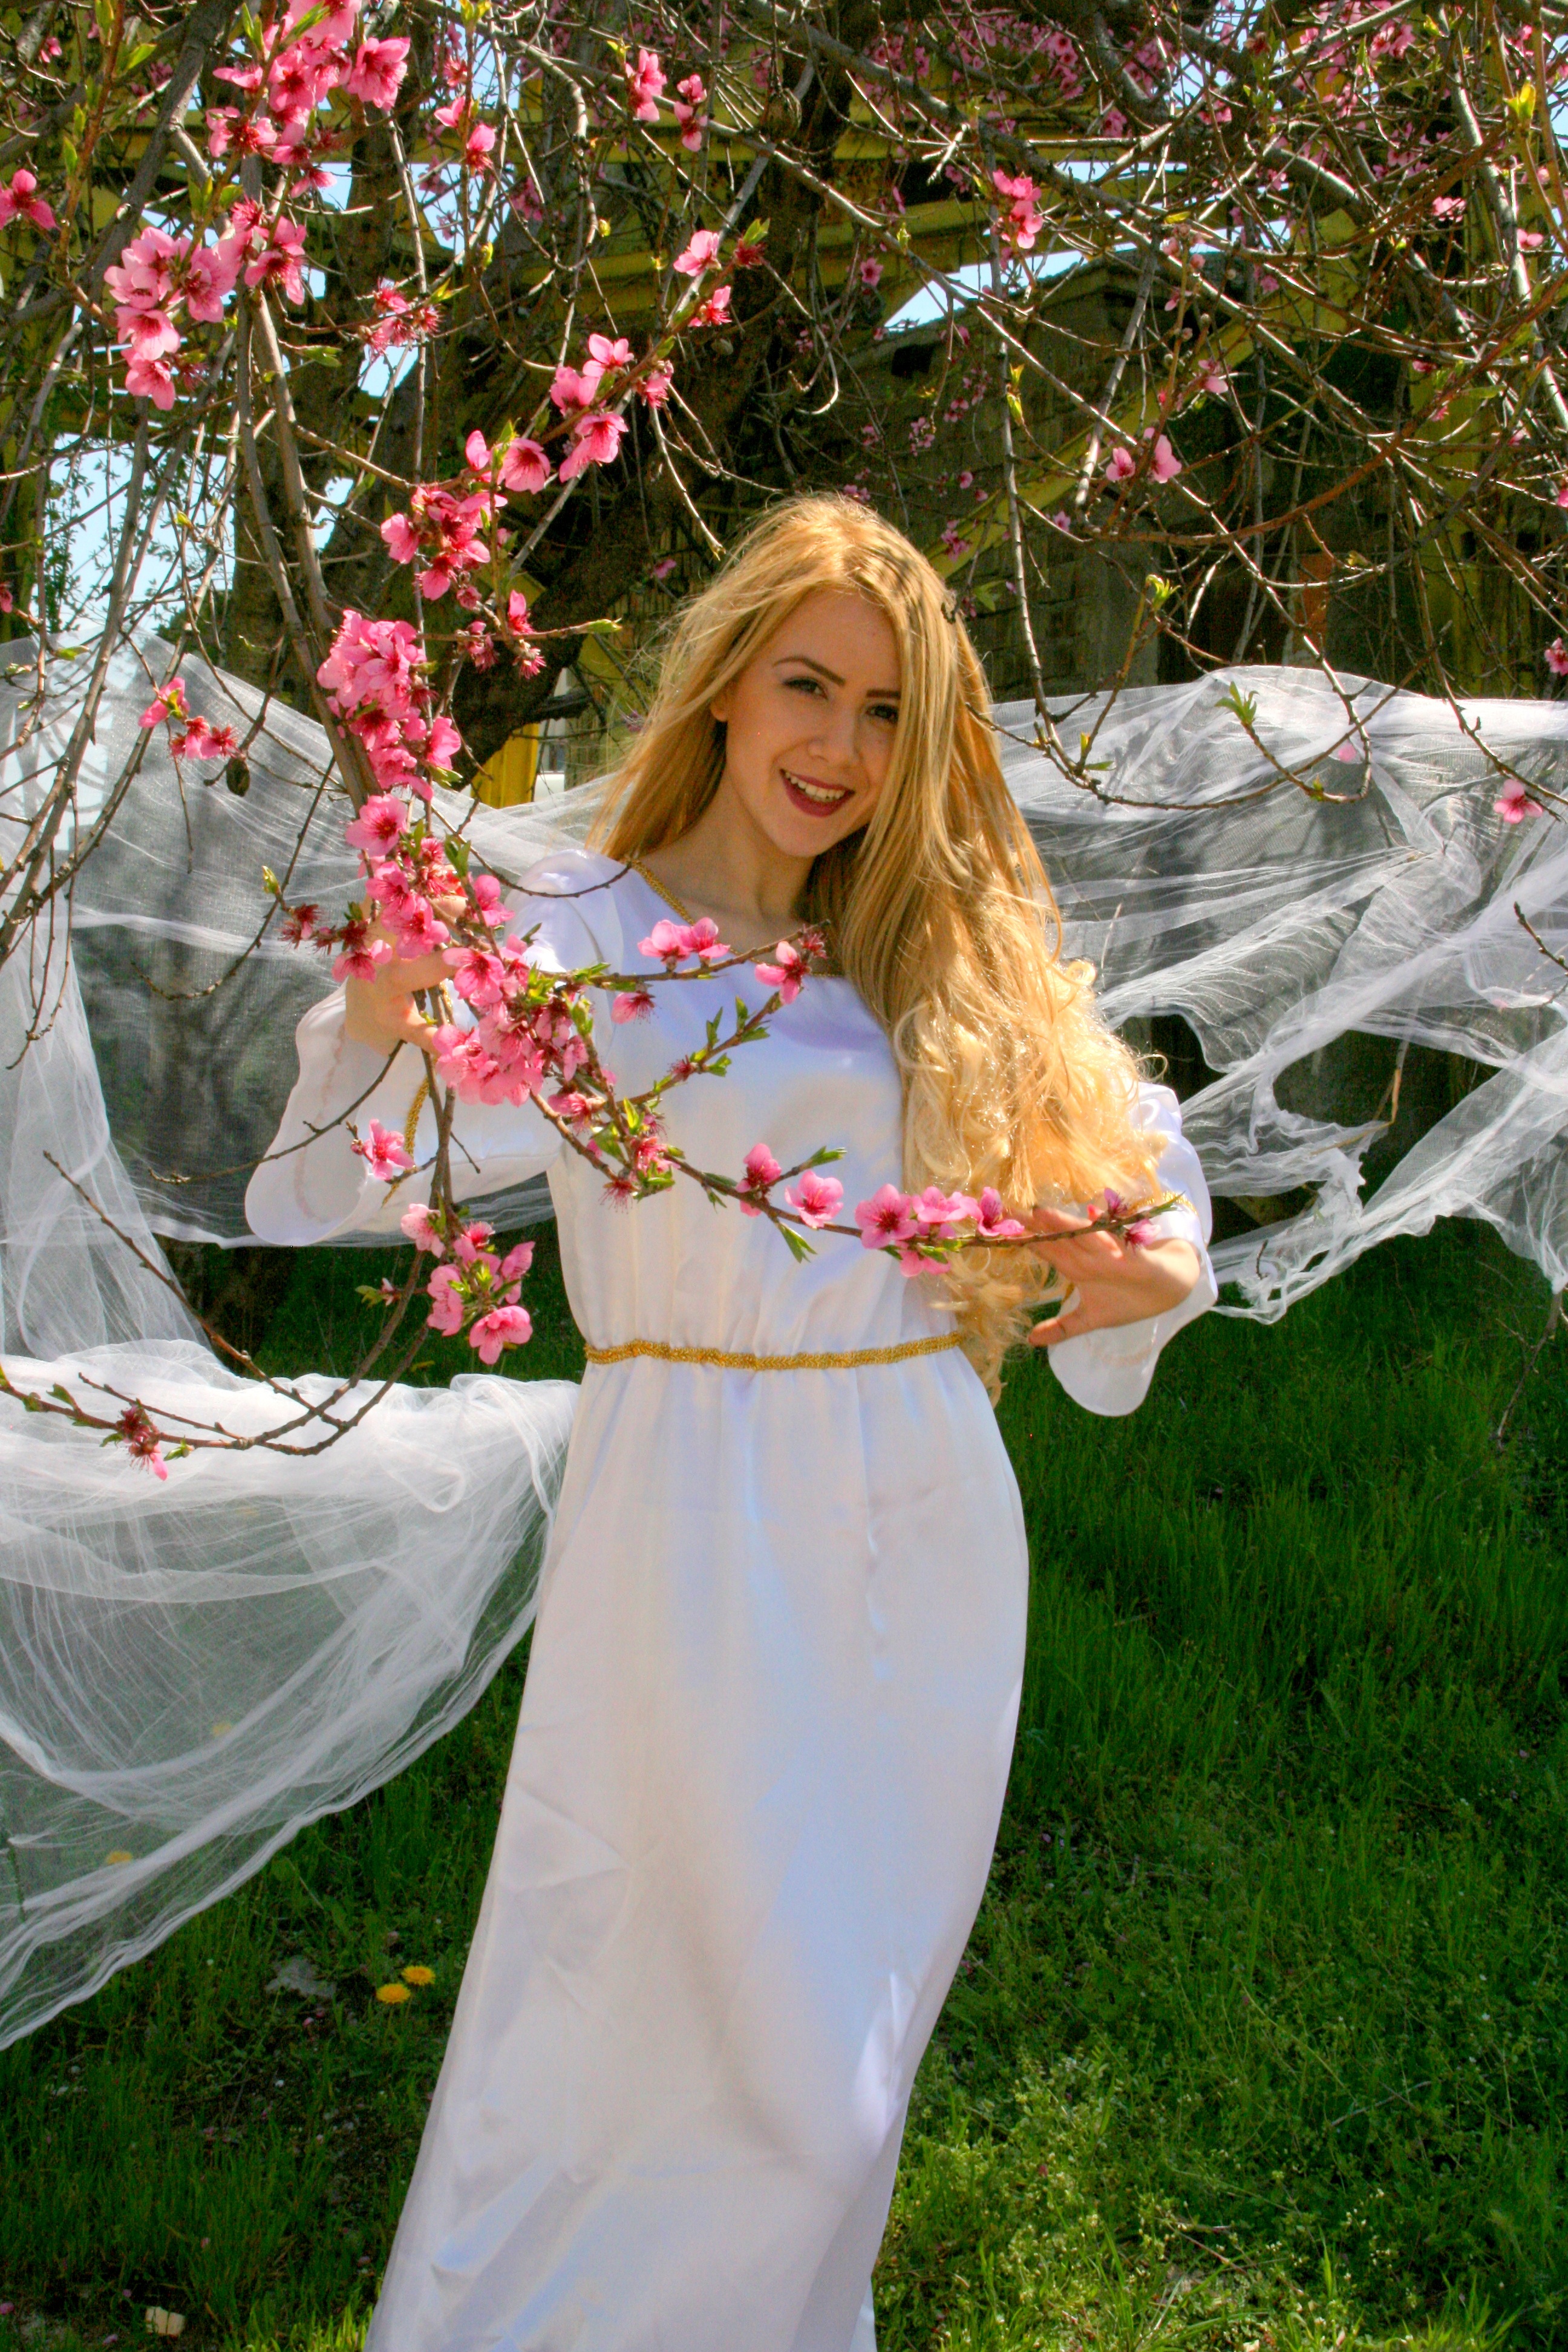
tree, plant, girl, woman, flower, portrait, model, spring, green, autumn, fashion, clothing, lady, bride, season, flowers, dress, beauty, blond, story, princess, costume, gown, photo shoot, blond hair